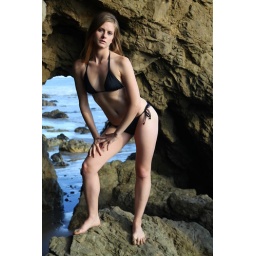
Photoshoot of a pretty model with long blonde hair and blue eyes in a black bikini.